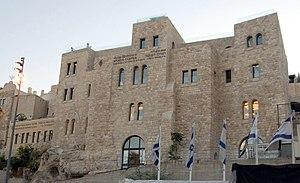
Aish HaTorah, est une organisation juive orthodoxe ashkénaze et une yechiva. Aish HaTorah est activement pro-Israël et encourage les Juifs à visiter Israël et à s'intéresser au pays et à son histoire. D'un point de vue religieux, néanmoins, elle suit une philosophie à dominante Haredi. Certains ont revendiqué que l'organisation reflétait une philosophie attachée au sionisme religieux, de par son attachement à Israël, promouvant la fierté juive et envoyant de jeunes Juifs américains en Israël. La mission déclarée de l'organisation est « fournir des opportunités aux Juifs de tous les milieux de découvrir leur héritage ». Ses quartiers généraux sont situés dans la vieille ville de Jérusalem. Le gouvernement d'Israël lui attribua 40 % des terres en face du mur des Lamentations.